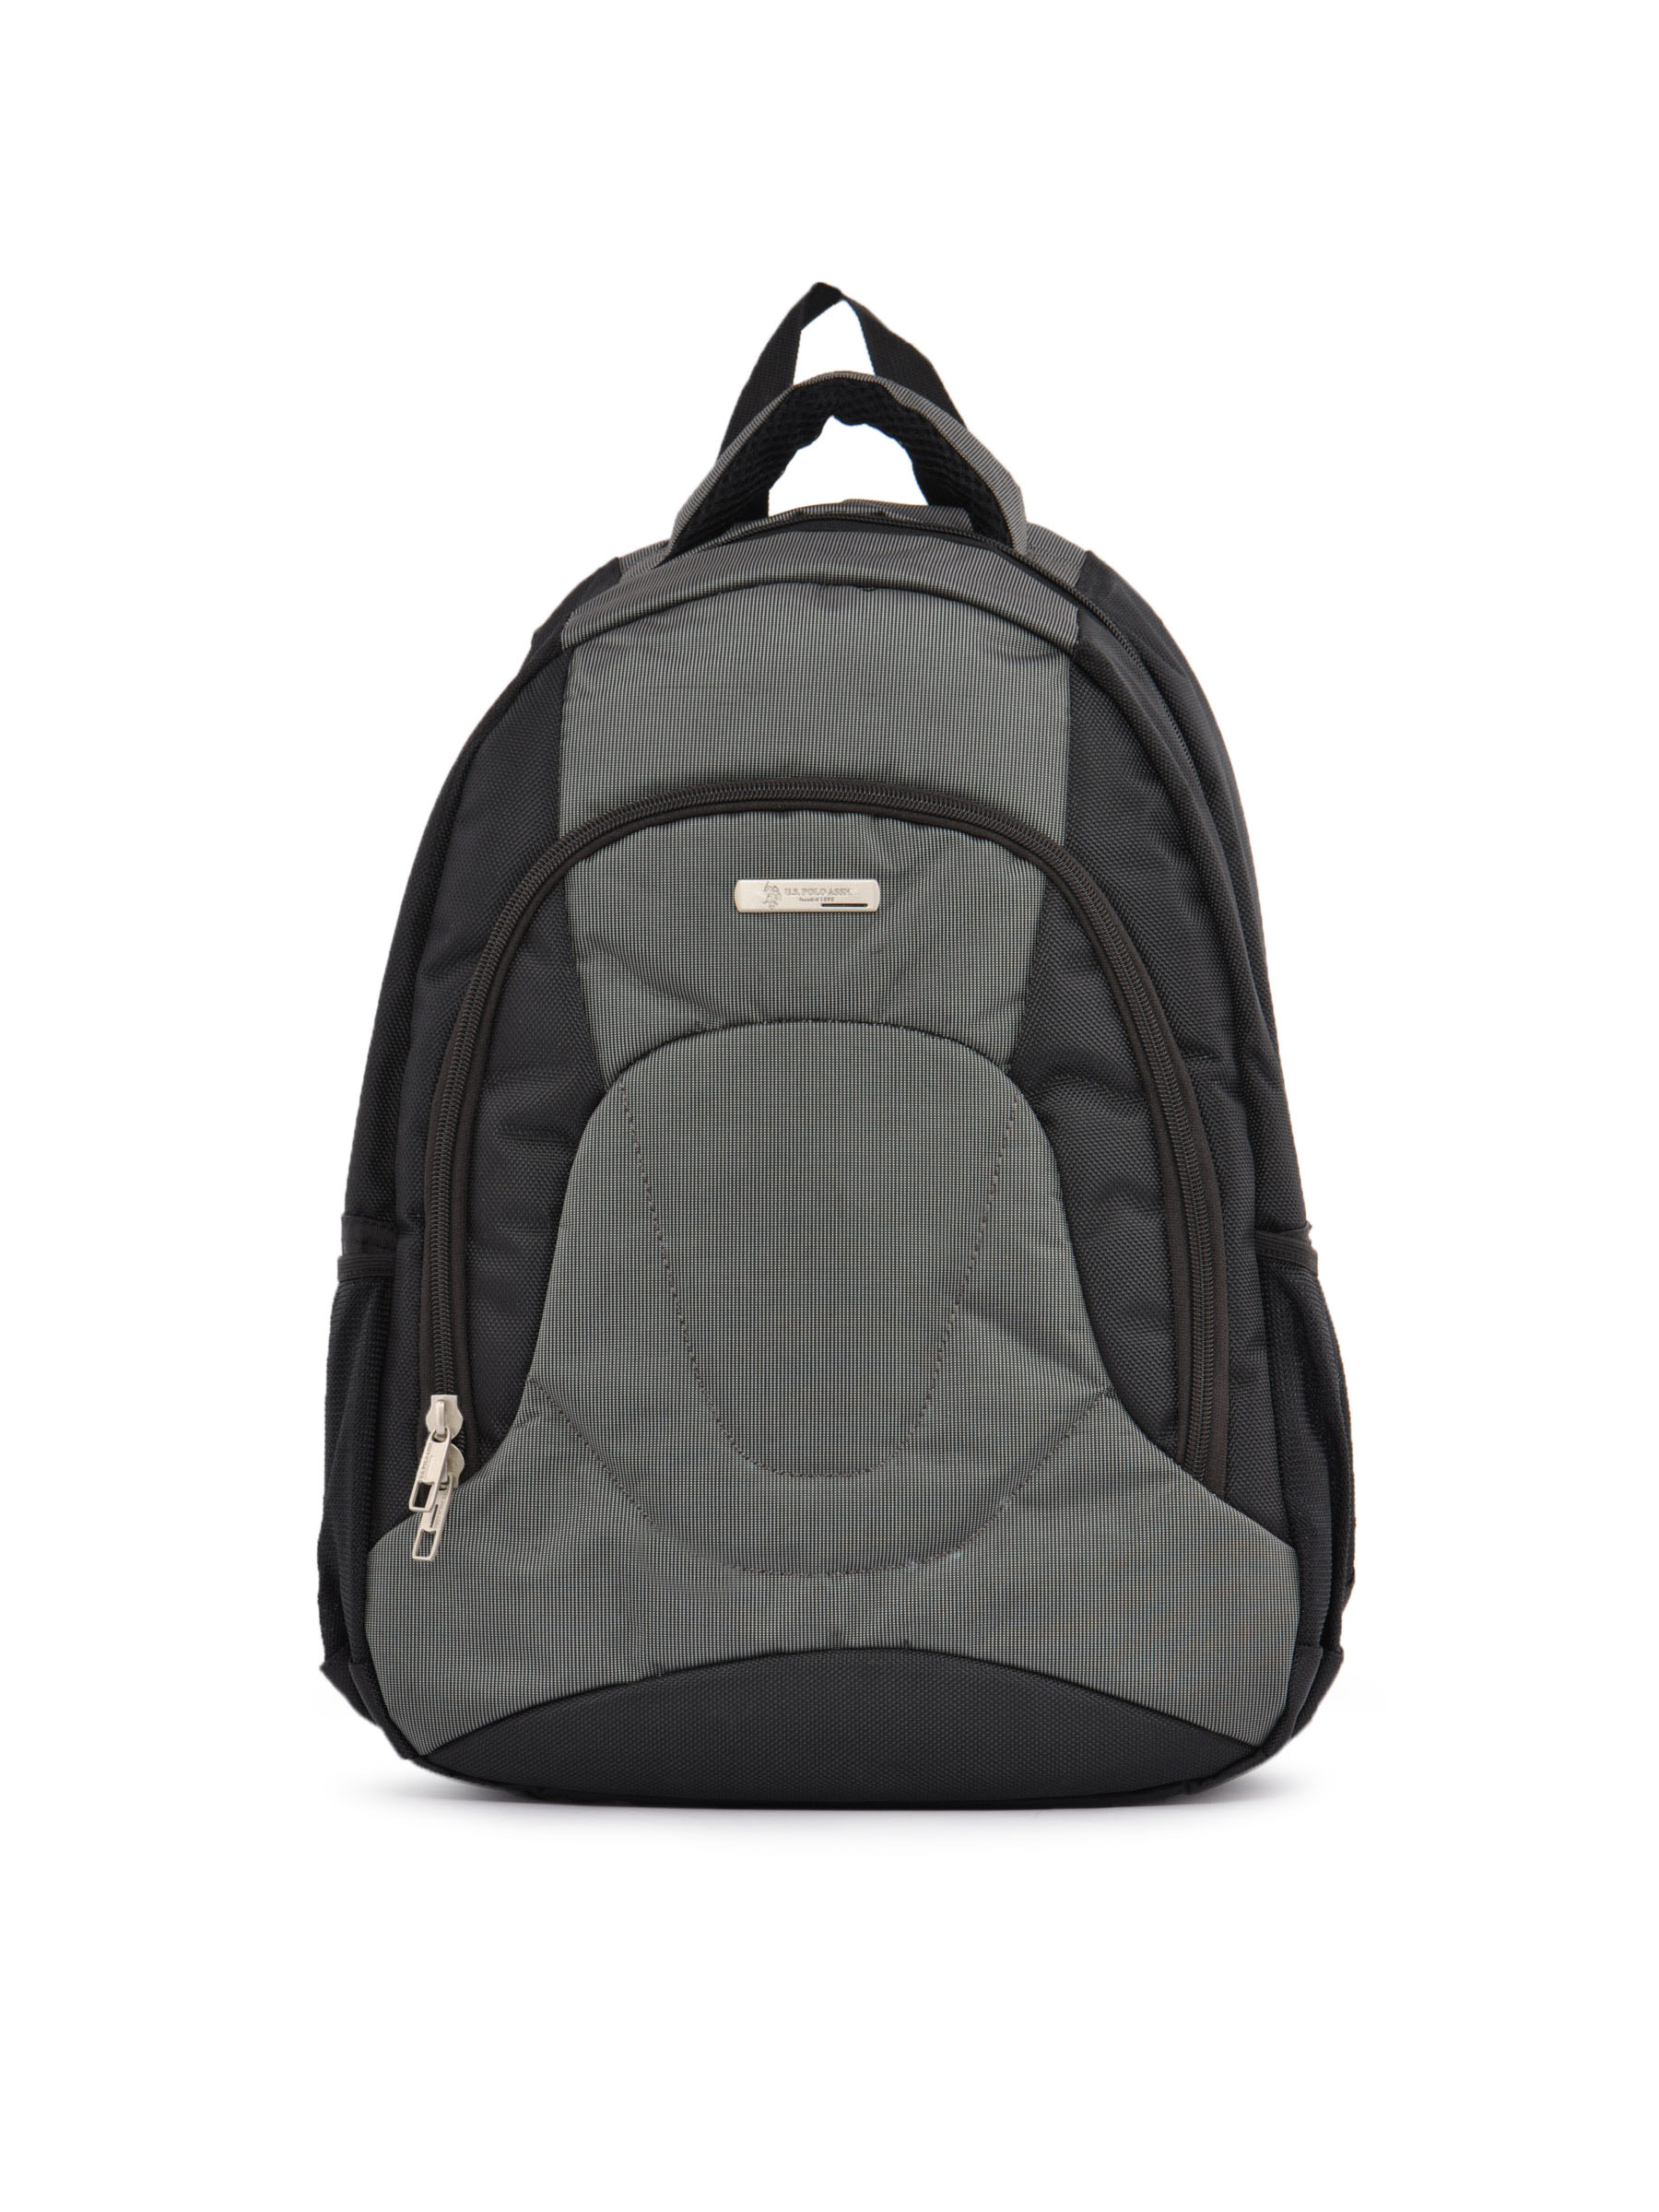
U.S. Polo Assn. Unisex Laptop Grey Backpack
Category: Accessories / Bags / Backpacks
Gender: Unisex
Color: Grey
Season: Fall 2011
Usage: Casual